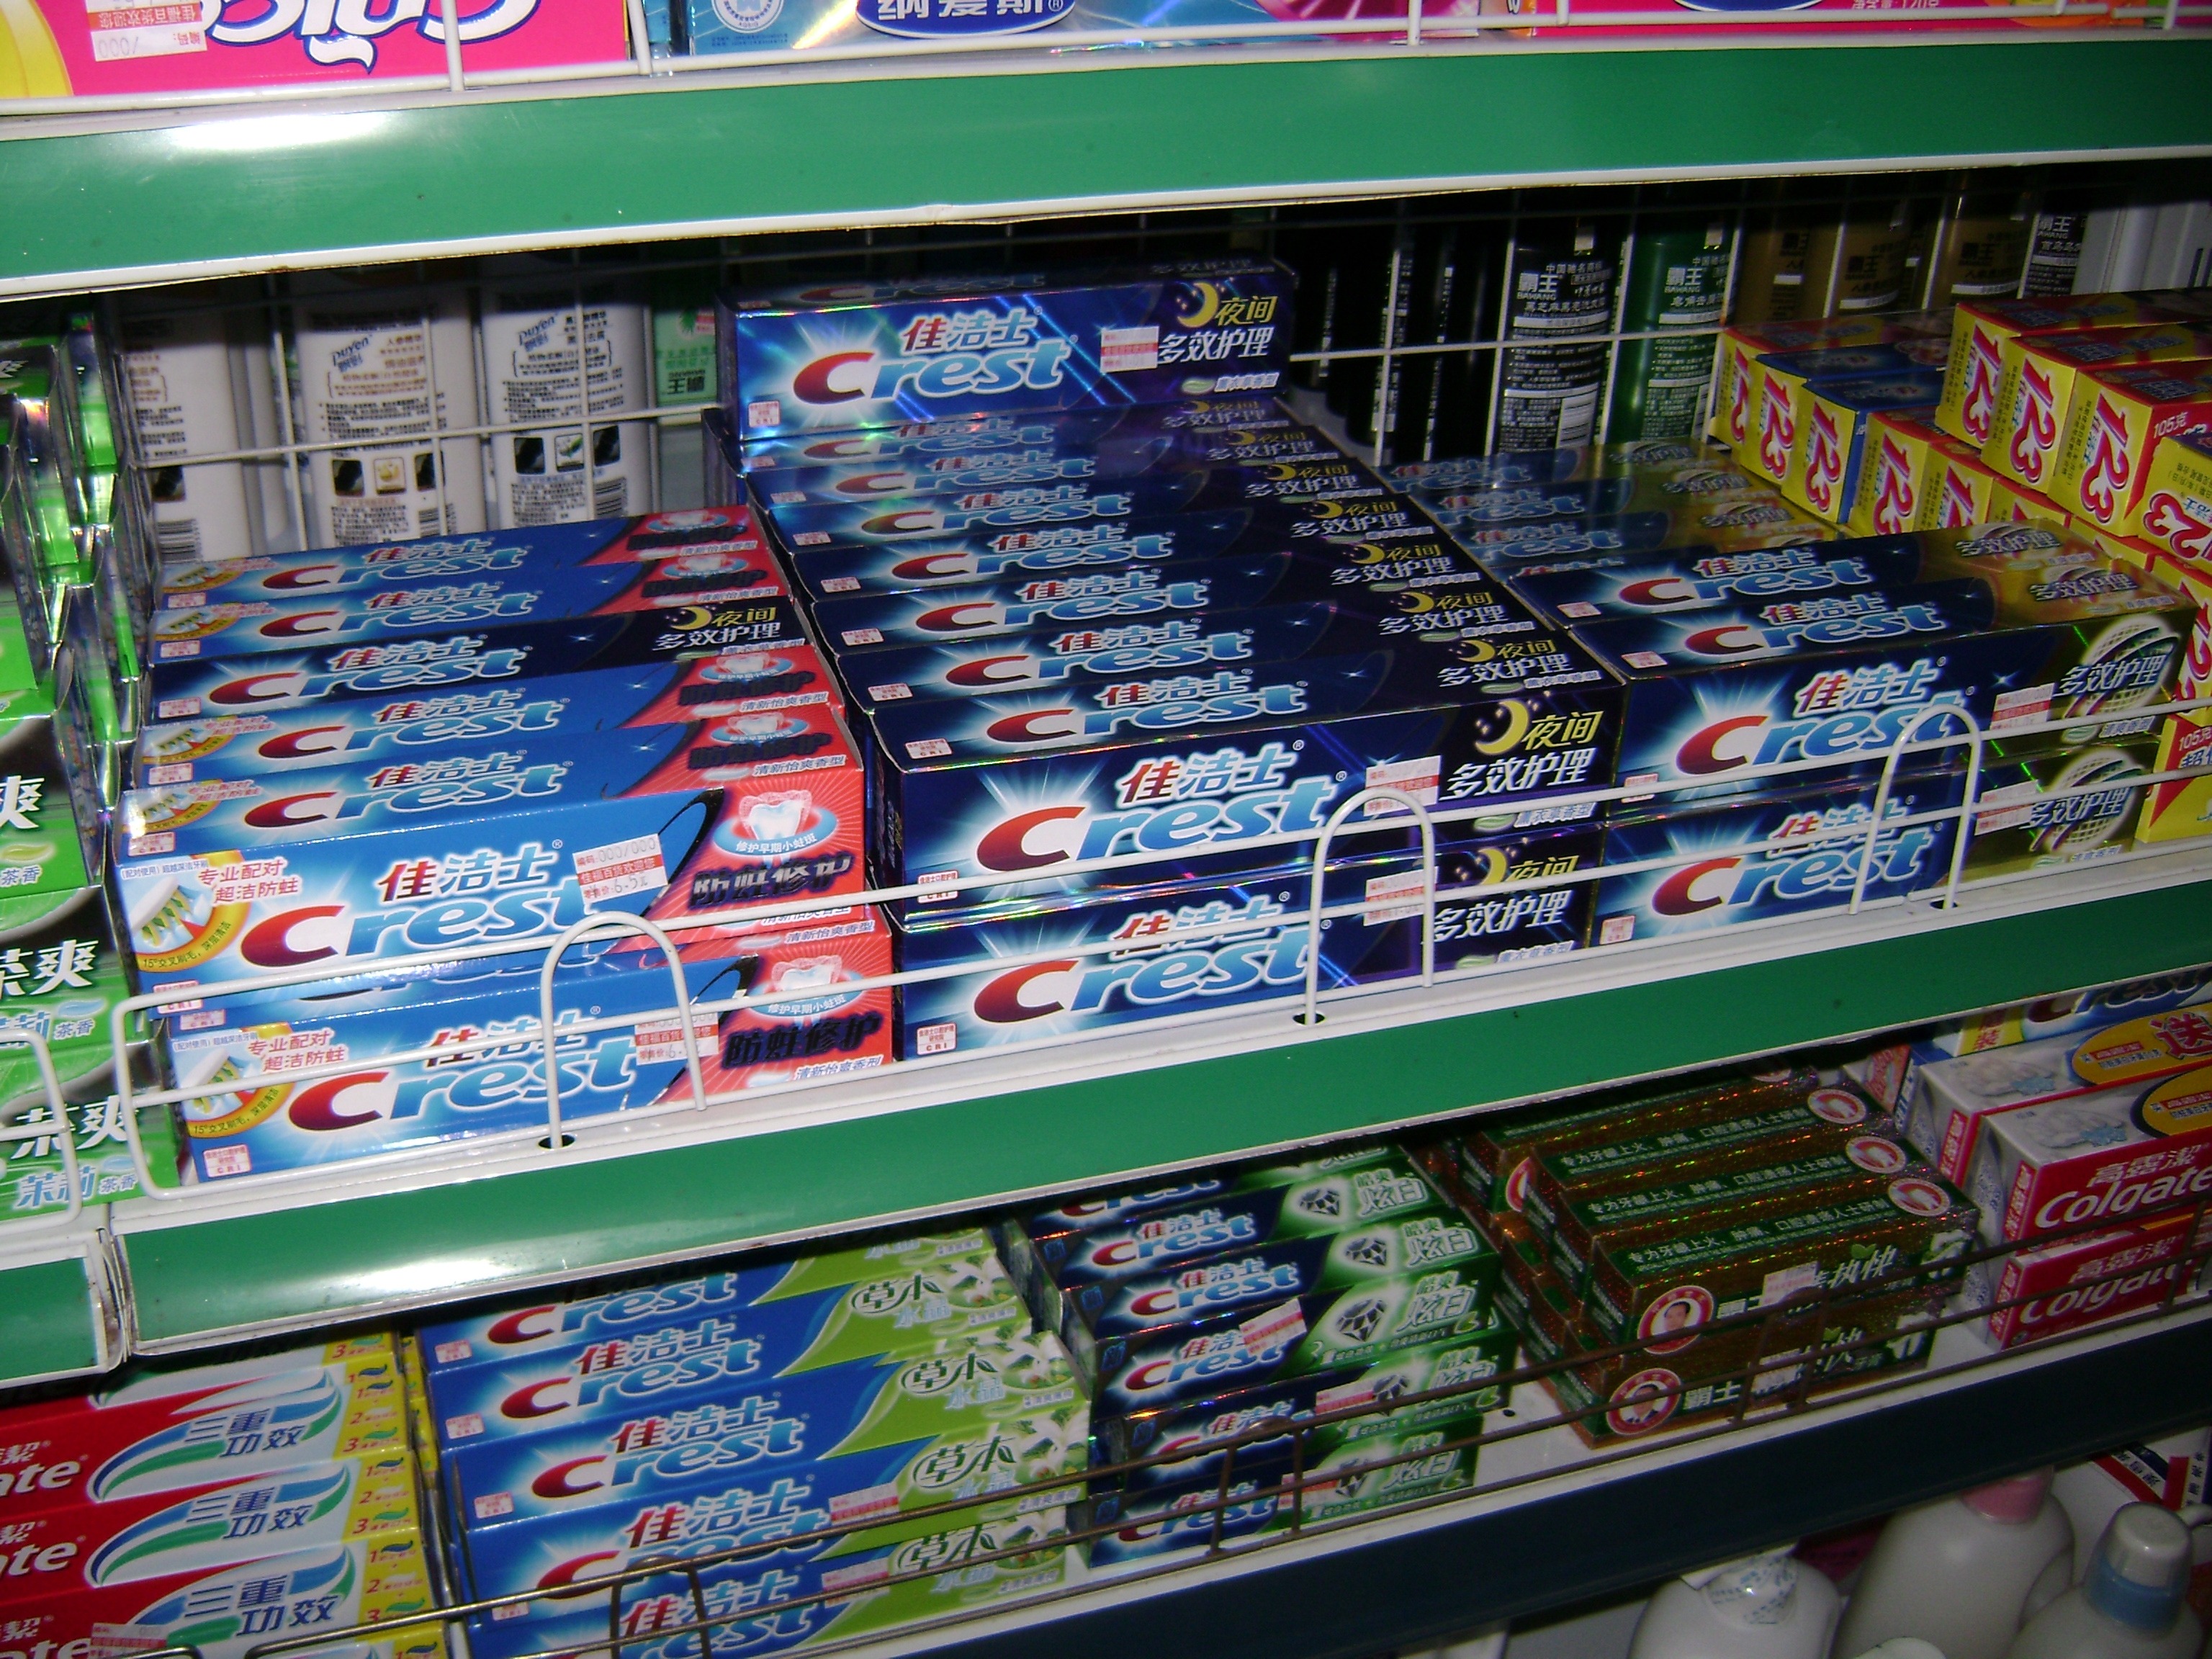
row, shop, store, shelf, market, box, rack, shopping, stack, toy, merchandise, product, display, shelves, stock, supermarket, commercial, shelving, sale, grocery store, commerce, distribution, china, comics, consumerism, buying, retail, choice, purchasing, goods, toothpaste, display device, convenience store